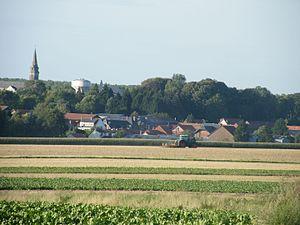
Village de Metz-en-Couture (Pas-de-Calais, France) vu des champs.